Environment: real
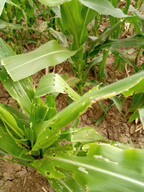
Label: fall_armyworm